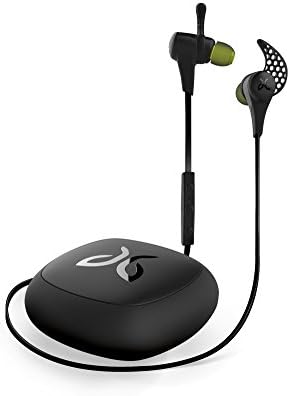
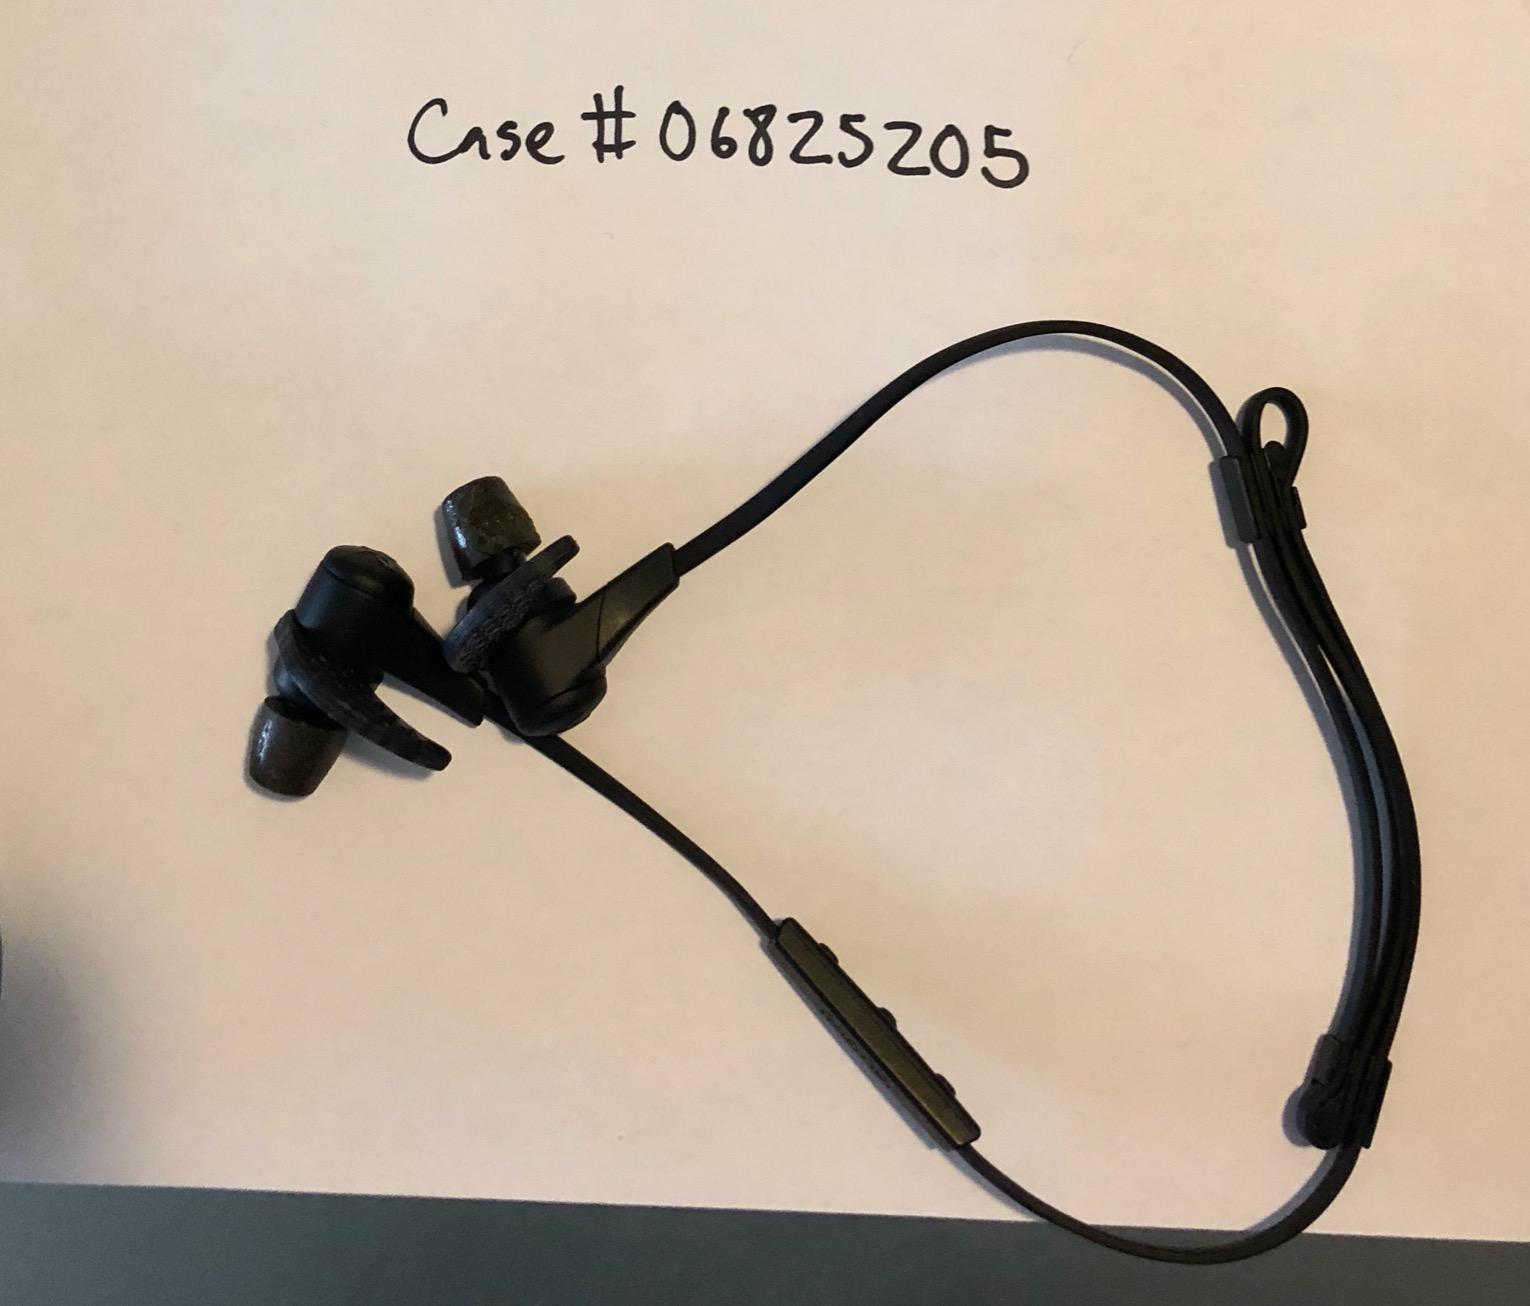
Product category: headphones
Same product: yes